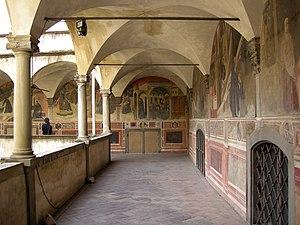
Le Chiostro degli Aranci est le cloître de la Badia Fiorentina de Florence.